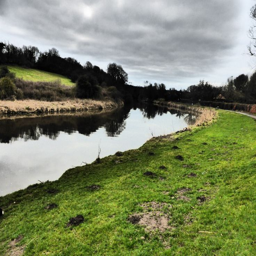
reflection of trees on the river